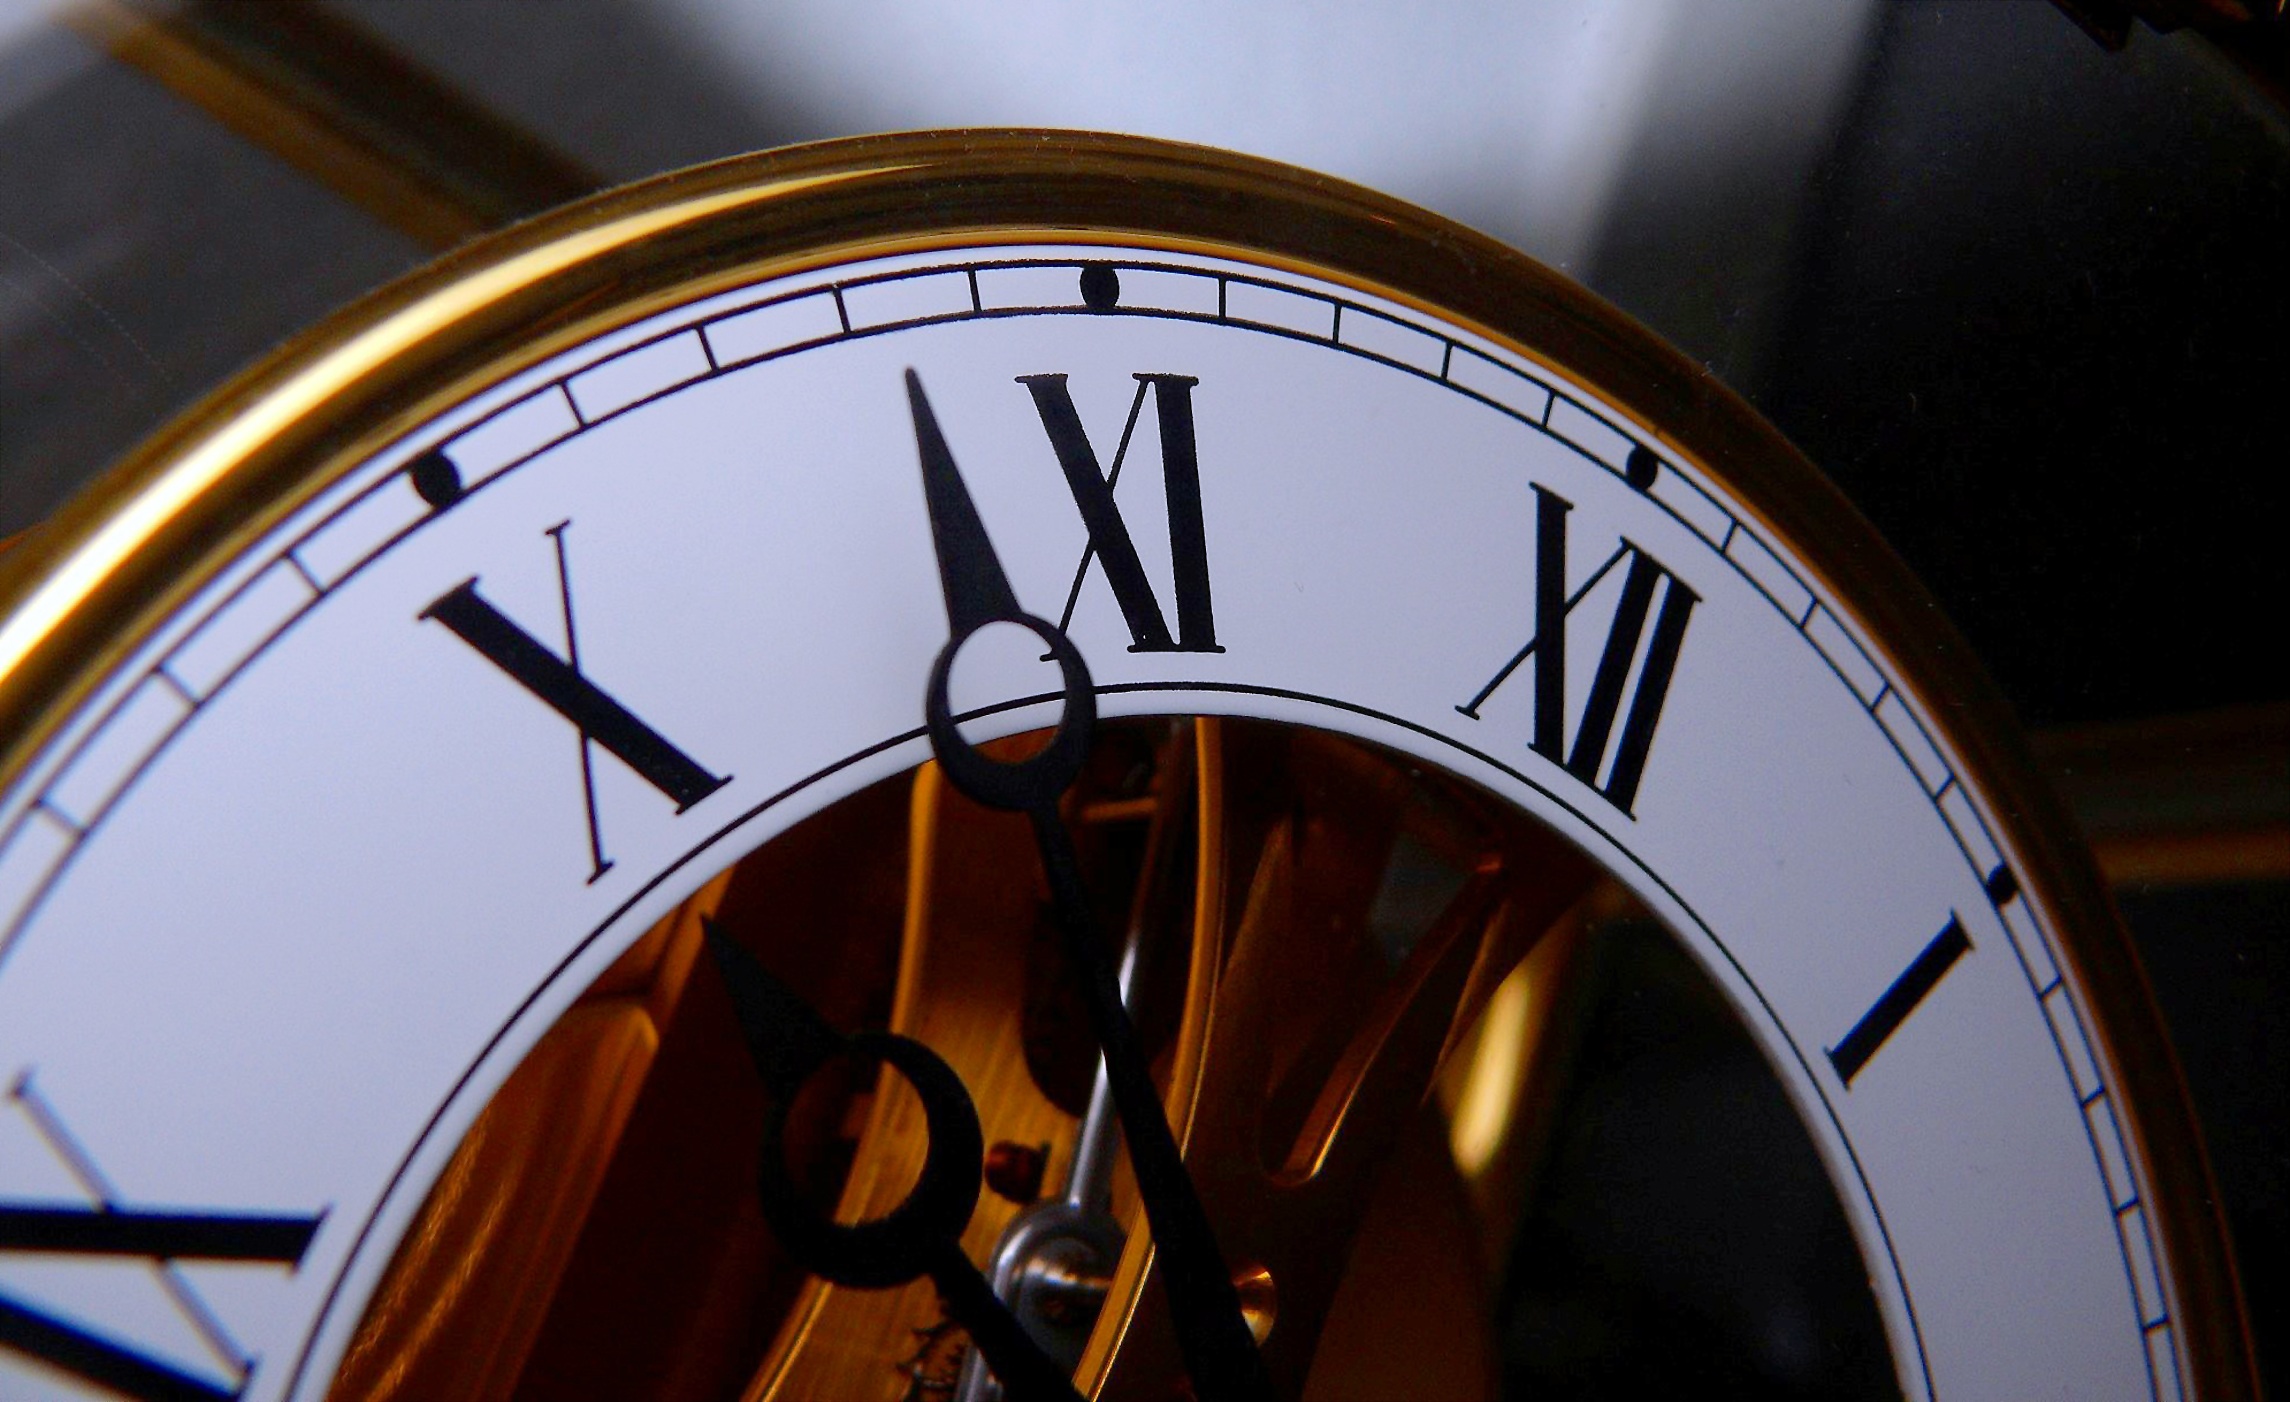
wheel, clock, time, analog, vehicle, movement, drum, musical instrument, clock face, wrist watch, dials, timeless, pointer, time indicating, time of, watches, watchmaker, string instrument